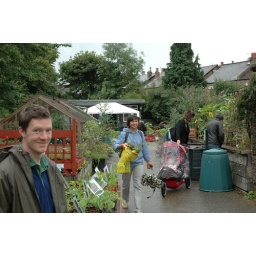
At the wildlife garden near Ben and Beas house (before we had fish and chips).